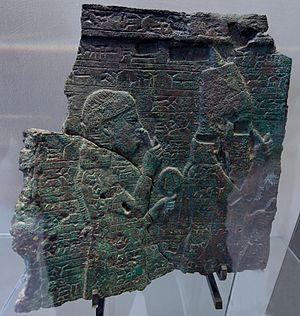
Assarhaddon, roi d'Assyrie, et sa mère Naqi'a-Zakutu, dans le temple de Mardouk. Bas-relief commémorant la restauration de Babylone par Assarhaddon. Bronze (à l'origine plaqué or), v. 681-669 av. J.-C.
Les études sur le genre se sont intéressées aux études assyriologiques plus tardivement que d'autres, et y ont encore une place assez réduite, même si elles prennent de plus en plus d’importance, avant tout en Amérique du Nord. La position respective des deux sexes dans les sociétés du Proche-Orient ancien, et avant tout de la Mésopotamie, fait pourtant l'objet d'études depuis longtemps, avant tout à partir de recueils de lois dont le plus célèbre est le Code de Hammurabi, et d’autres textes de nature juridique. Puis par la suite on s’est orienté vers des recherches plus sociologiques et culturelles.
Assarhaddon fut roi d'Assyrie de 680 à 669. Son nom, Assur-aha-iddina, signifie « Assur a donné un frère ».
Vers 680-640 av J.C. : règne de Baal Iᵉʳ, roi de Tyr.
Ninive est une ancienne ville de l'Assyrie, dans le Nord de la Mésopotamie. Elle se situait sur la rive est du Tigre, au confluent du Khosr, à un emplacement aujourd'hui localisé dans les faubourgs de la ville moderne de Mossoul, en Irak, dont le centre se trouve de l'autre côté du fleuve. Les deux sites principaux de la cité sont les collines de Kuyunjik et de Nebī Yūnus.
Naqi'a/Zakûtu est une reine assyrienne, qui a vécu au VIIᵉ siècle avant notre ère. Son nom de naissance, Naqi'a, signifie « La pure » en araméen, ce qui semble indiquer l'origine ethnique de ce personnage. Zakûtu en est la traduction en assyrien. Elle est liée à trois grands rois assyriens de la dynastie des Sargonides : son mari Sennacherib, son fils Assarhaddon et son petit-fils Assurbanipal.
L'Assyrie est une ancienne région du nord de la Mésopotamie, qui tire son nom de la ville d'Assur, du même nom que sa divinité tutélaire. À partir de cette région s'est formé, au IIᵉ millénaire av. J.-C., un royaume puissant qui devient plus tard un empire. Aux VIIIᵉ et VIIᵉ siècles av. J.-C., l'Assyrie contrôle des territoires s'étendant sur la totalité ou sur une partie de plusieurs pays actuels, comme l'Irak, la Syrie, le Liban, la Turquie et l'Iran.
L'histoire de la Mésopotamie débute avec le développement des communautés sédentaires dans le nord de la Mésopotamie au début du Néolithique, et s'achève dans l'Antiquité tardive. Elle est reconstituée grâce à l'analyse des fouilles archéologiques des sites de cette région, et à partir du IVᵉ millénaire av. J.‑C. par des textes écrits essentiellement sur des tablettes d'argile, la Mésopotamie étant l'une des premières civilisations à inventer l'écriture, avec l’Égypte antique.